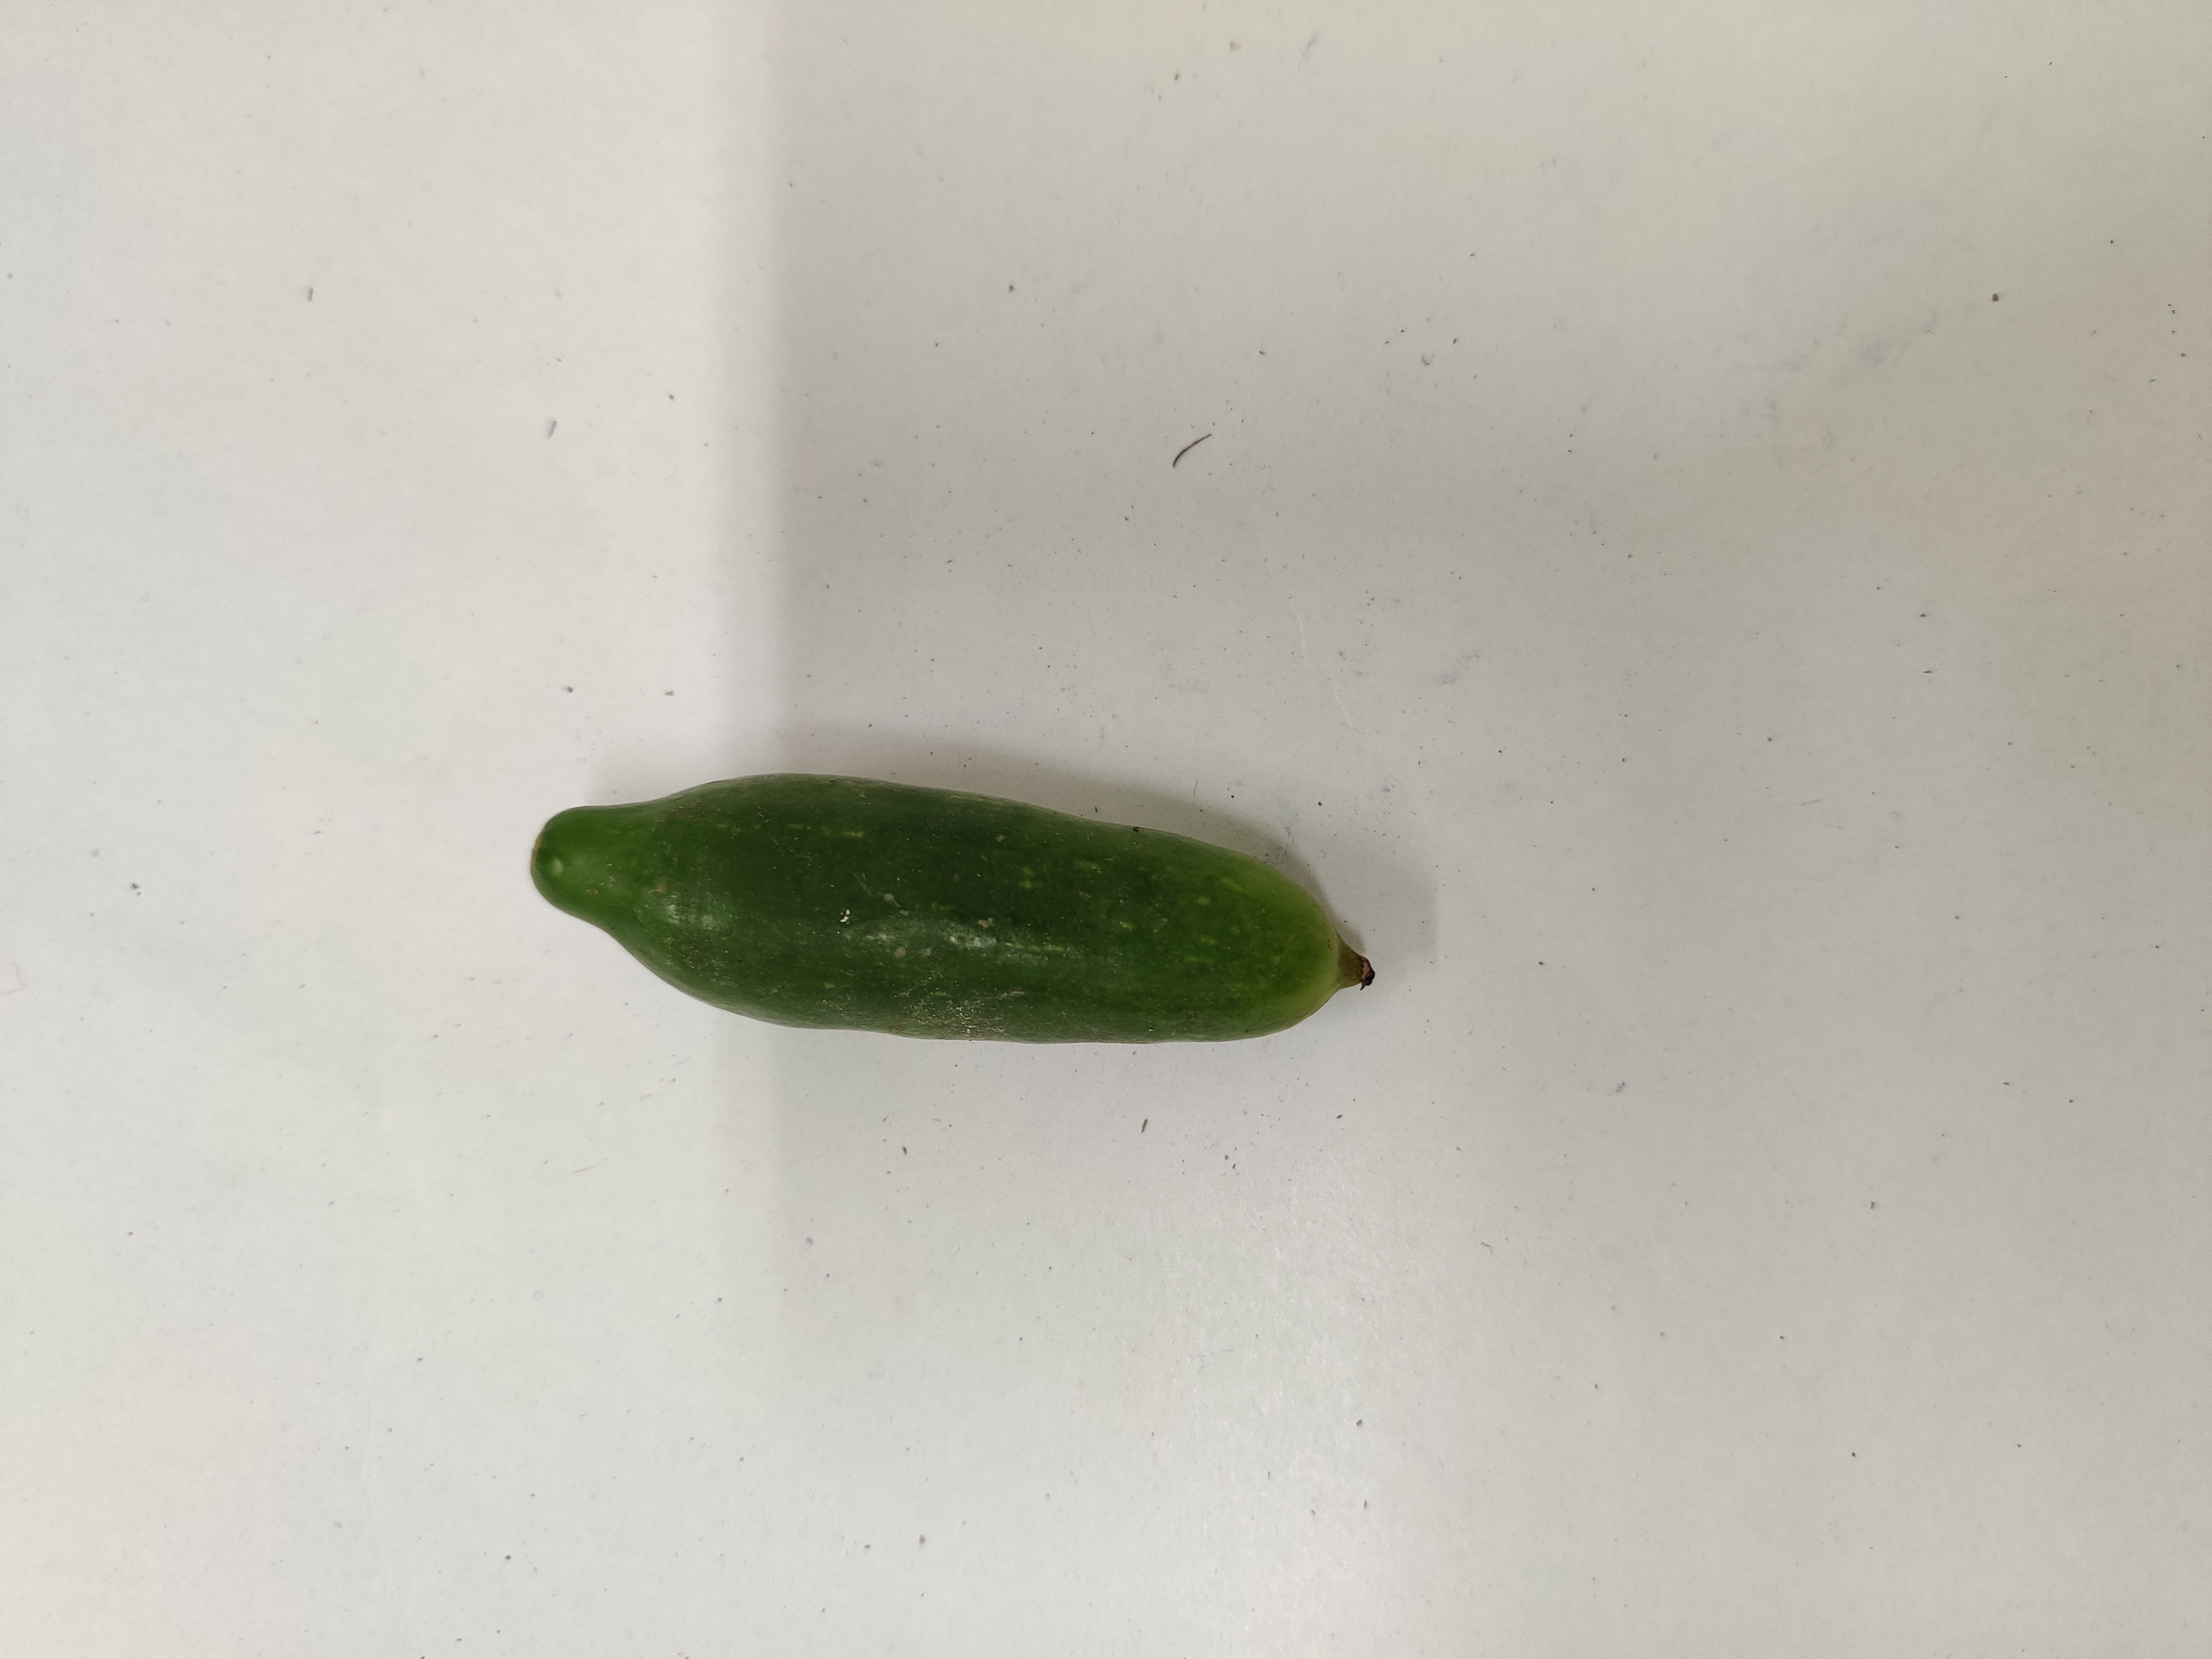
Crop: Ivy Gourd
Condition: Fresh